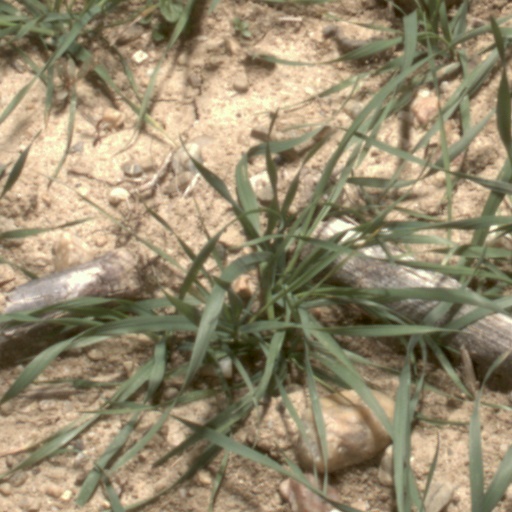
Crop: wheat